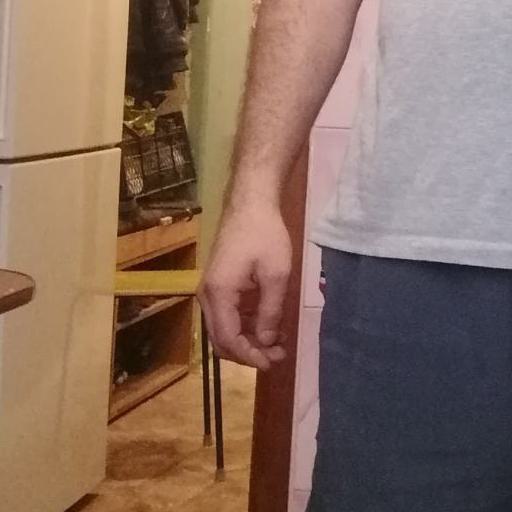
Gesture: no_gesture